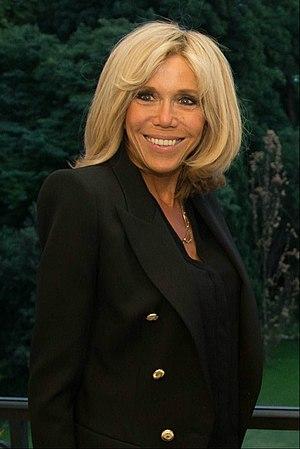
Brigitte Macron, la Première dame de France.
Le conjoint du président de la République française n'a aucune fonction officielle auprès du président de la République selon la Constitution mais « exerce, en vertu tant de la tradition républicaine que de la pratique diplomatique, un rôle de représentation, de patronage et d’accompagnement du chef de l’État dans ses missions ». Ce rôle protocolaire s'est accru dans la seconde moitié du XXᵉ siècle et sous la Vᵉ République. Beaucoup mettent leur image au service de causes à caractère humanitaire ou d'actions caritatives.